Map symbol

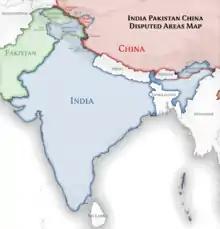
Transparency is used effectively here to indicate overlapping sovereignty claims.

Cartographers have also proposed analogous sets of controllable variables for animated maps, haptic (touch) maps, and even the use of sound in digital maps.